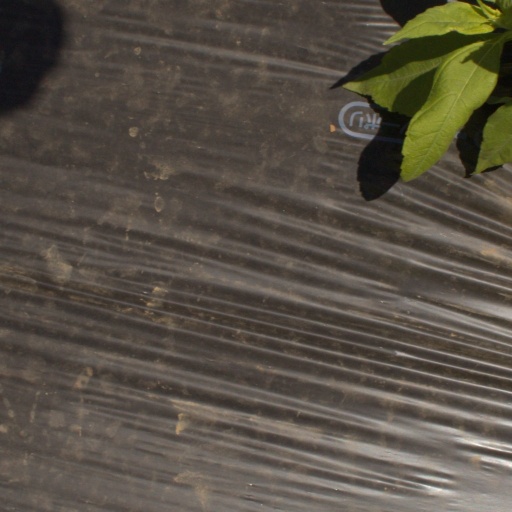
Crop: Jerusalem artichoke